Birnirk site

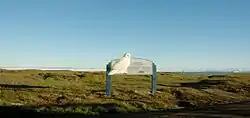
Mounds at the site

The Birnirk site (Iñupiaq: "Piġniq") is an archaeological site near Utqiagvik, Alaska. It includes sixteen prehistoric mounds which have yielded evidence of very early Birnirk and Thule culture. It is the type site of the Birnirk culture, and was designated a National Historic Landmark in 1962 for its archaeological importance in understanding prehistoric Arctic cultures.